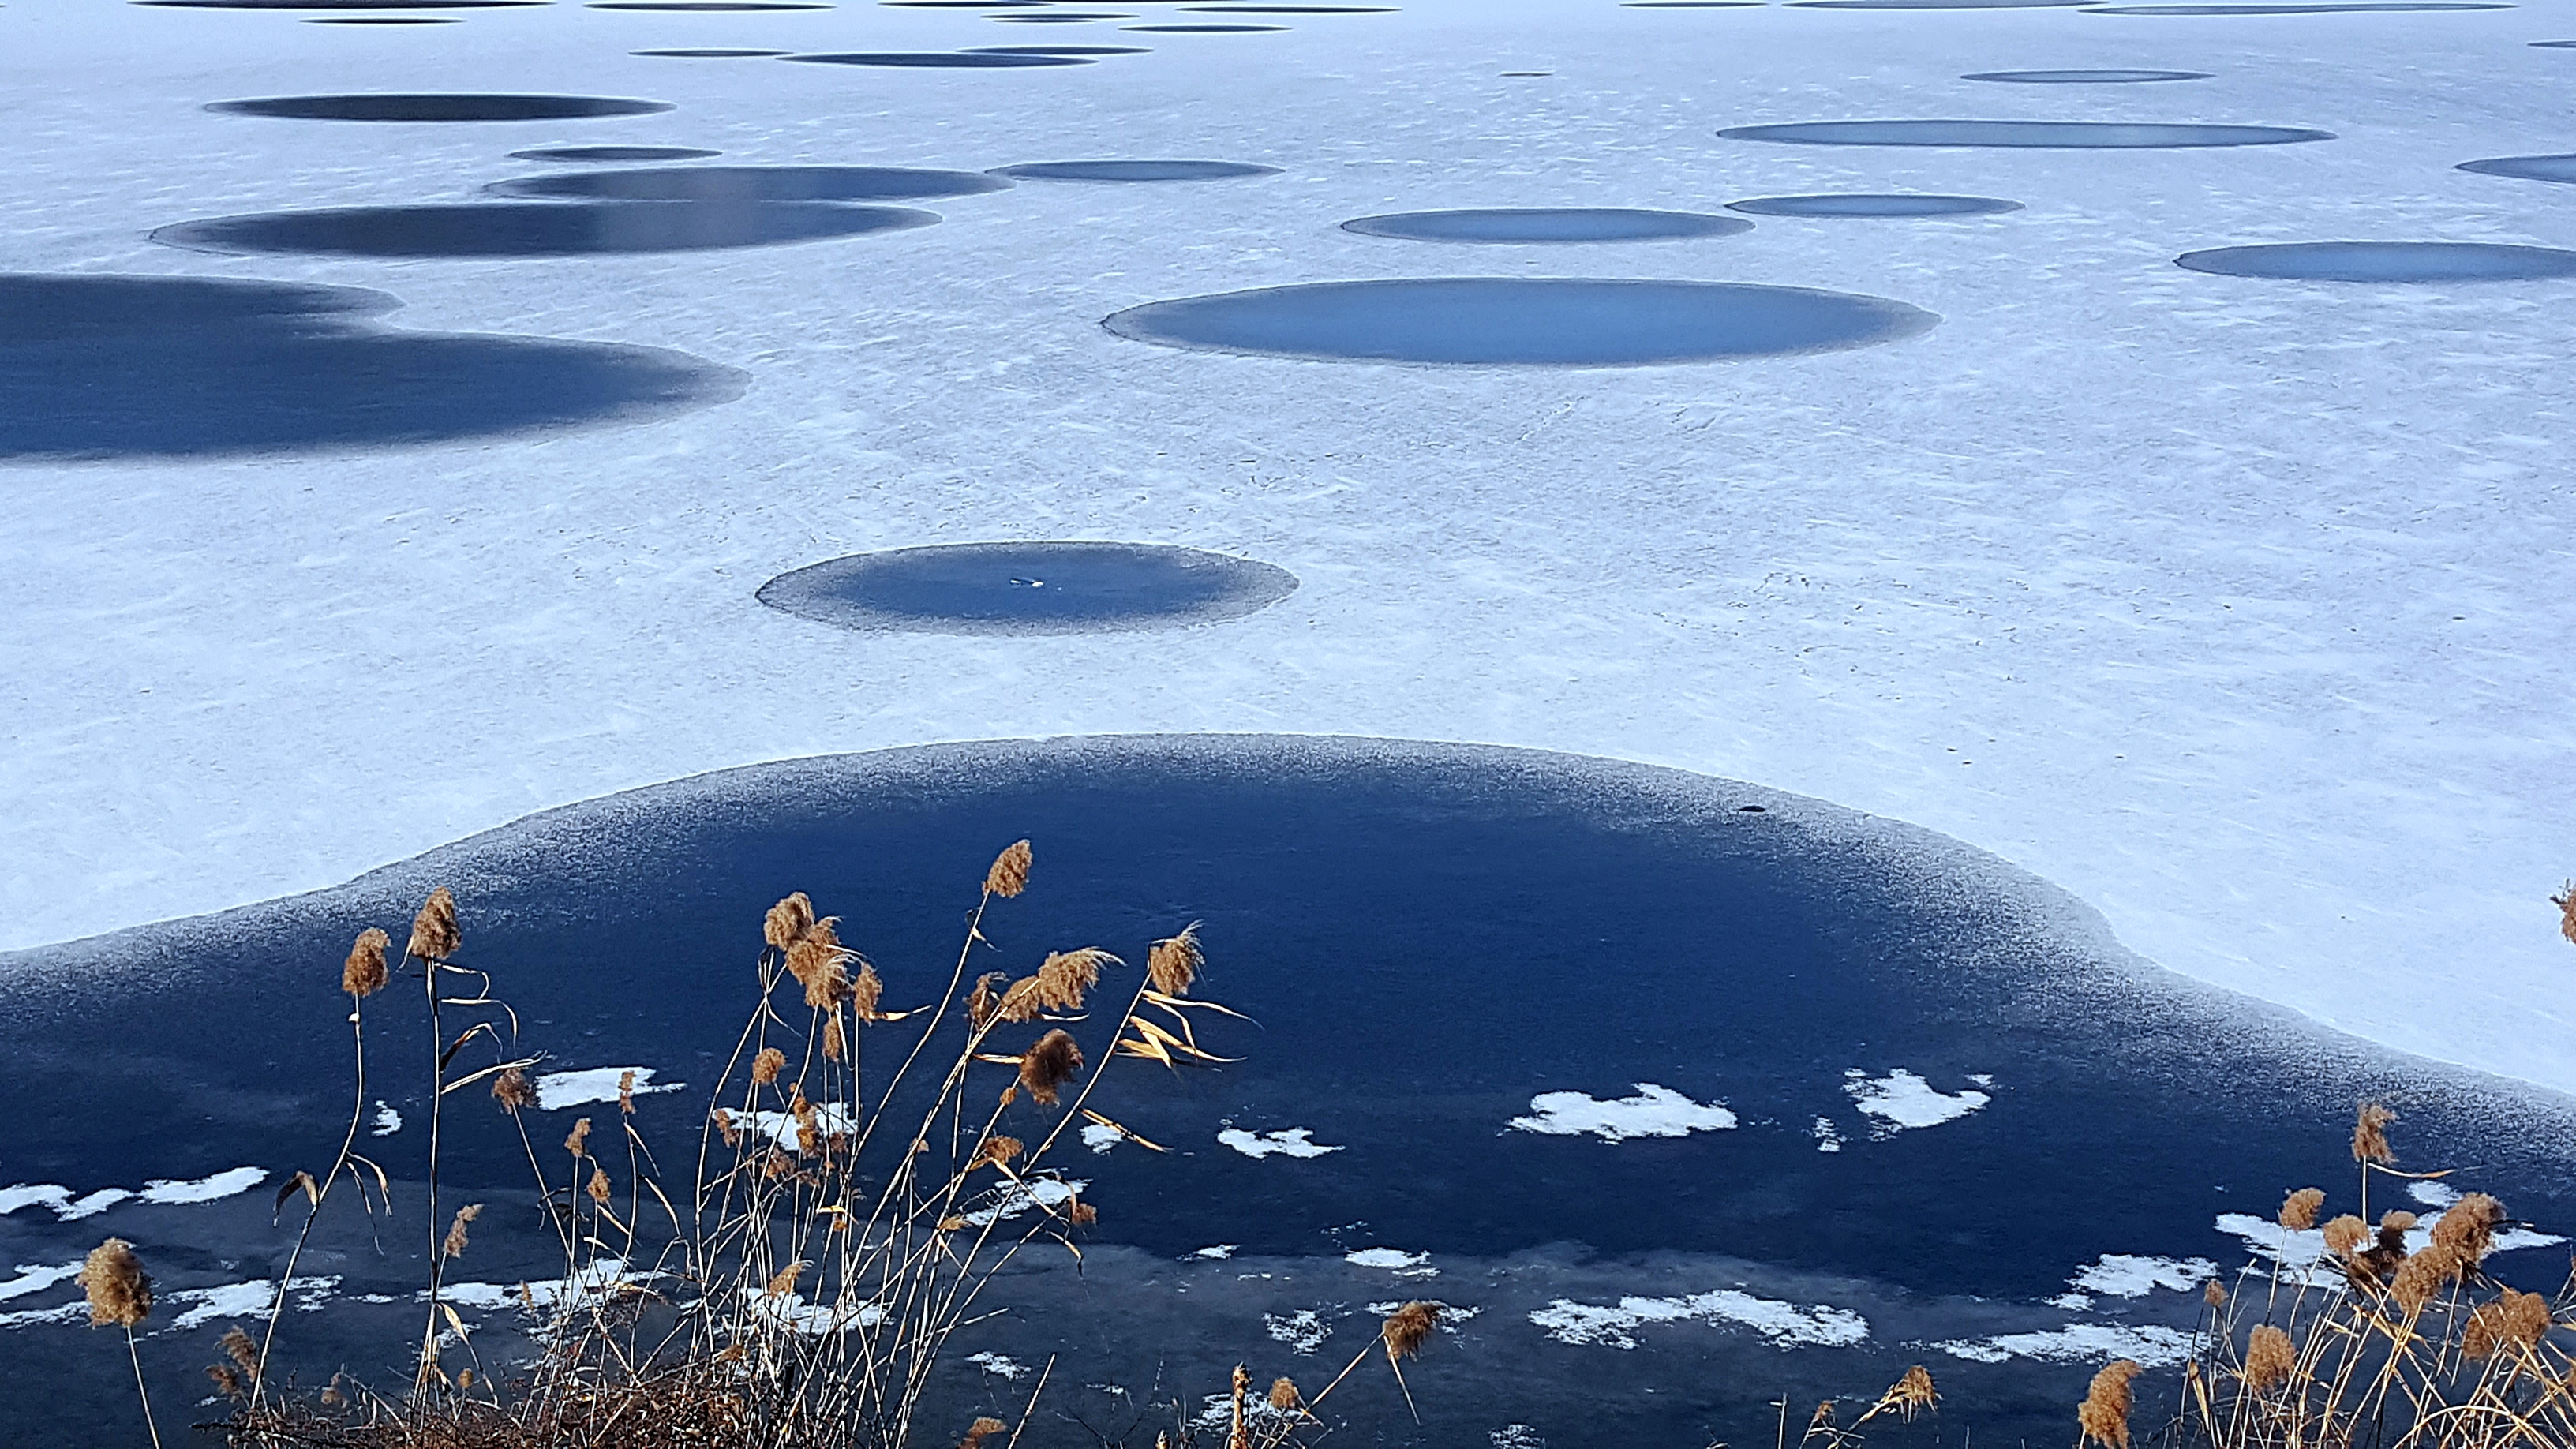
winter lake, Suwon of Korea, west lake, snow, ice, liquid